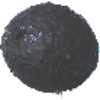
Label: avocado